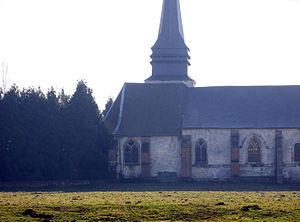
Lignières-Châtelain est une commune française située dans le département de la Somme, en région Hauts-de-France.